Duncan Campbell (journalist, born 1952)

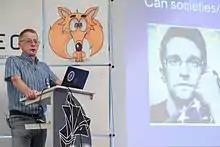
Campbell at DeepSec In Depth Security Conference 2015

Duncan Campbell (born 1952) is a British freelance investigative journalist, author, and television producer. Since 1975, he has specialised in the subjects of intelligence and security services, defence, policing, civil liberties and, latterly, computer forensics.